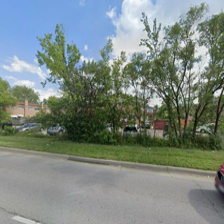
Label: streetView